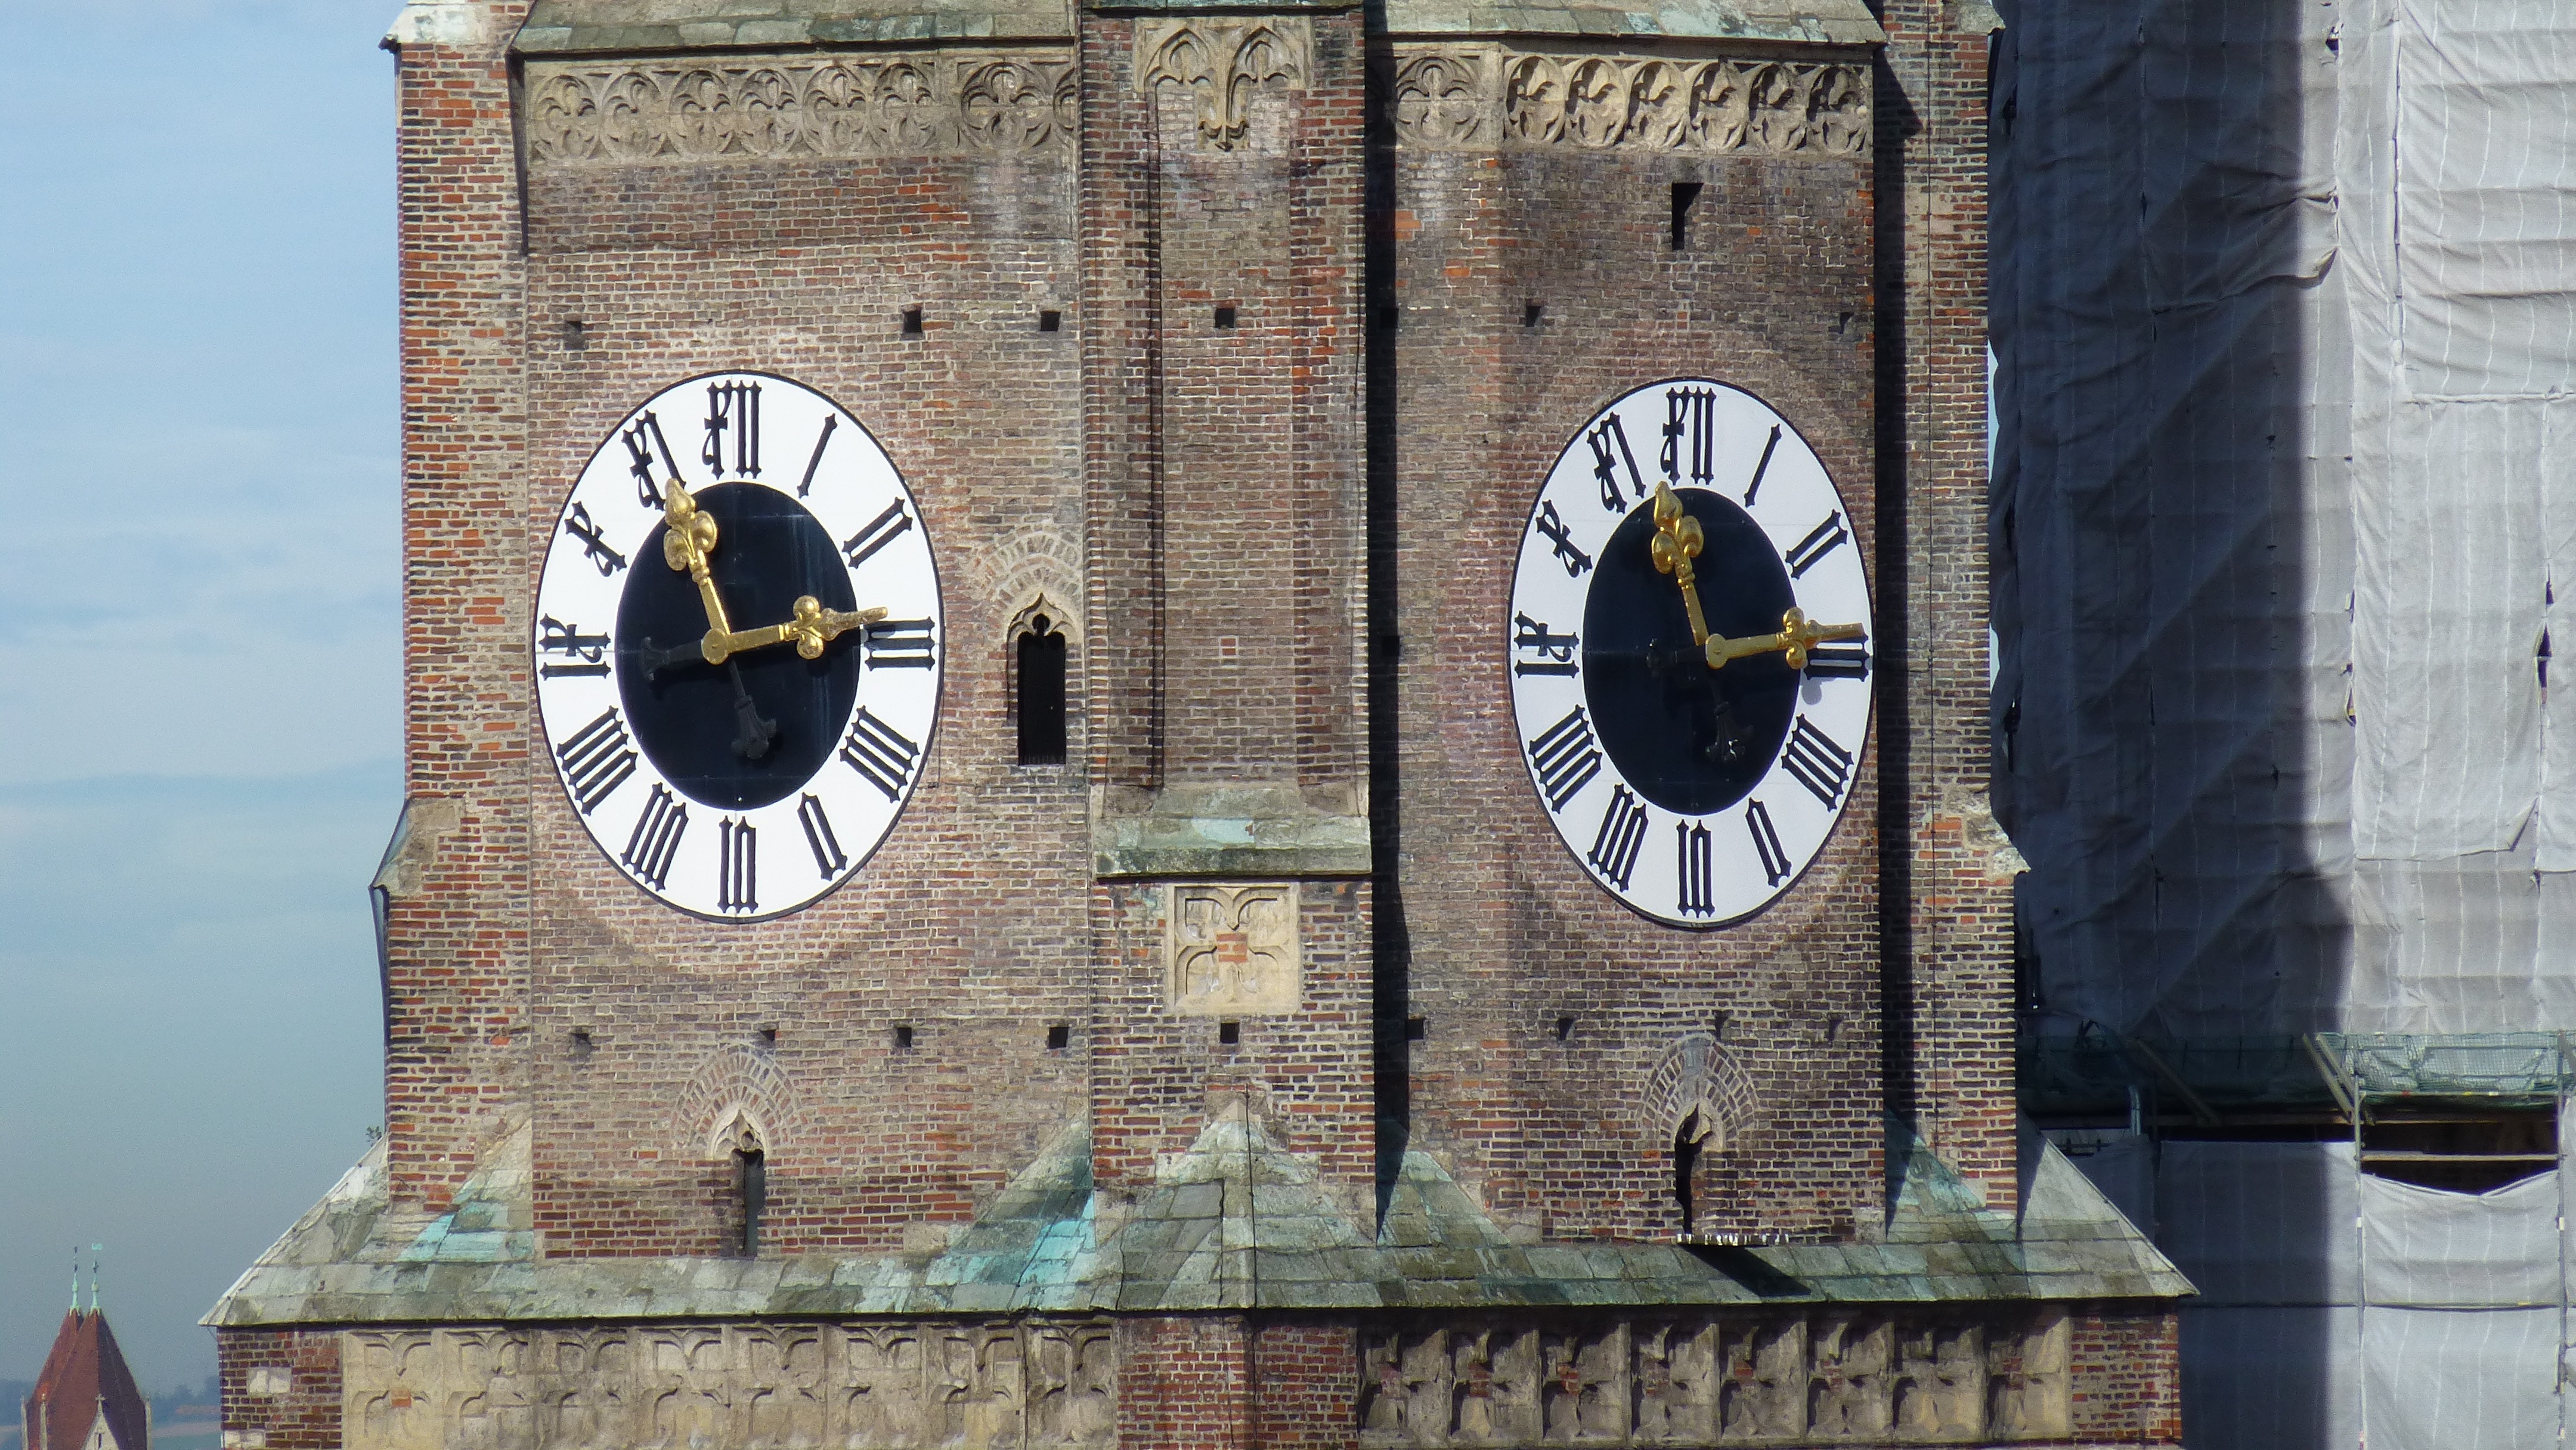
wall, tower, landmark, facade, clock tower, art, bavaria, dom, munich, frauenkirche, state capital, urban area, ancient history